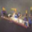
Label: ship